Rhabdoviridae

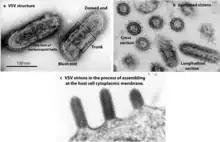
Electron micrograph illustrating the VSV structure and assembly

The L protein has a lot of enzymatic activity such as RNA replication, capping mRNAs phosphorylation of P. L protein gives feature in about replication in cytoplasm. Transcription results in five monocistronic mRNAs being produced because the intergenic sequences act as both termination and promoter sequences for adjacent genes. This type of transcription mechanism is explained by stop-start model (stuttering transcription). Owing to stop-start model, the large amounts of the structural proteins are produced. According to this model, the virus-associated RNA polymerase starts firstly the synthesis of leader RNA and then the five mRNA which will produce N, P, M, G, L proteins, respectively. After the leader RNA was produced, the polymerase enzyme reinitiates virion transcription on N gene and proceeds its synthesis until it ends 3′ end of the chain. Then, the synthesis of P mRNAs are made by same enzyme with new starter sinyal. These steps continue until the enzyme arrives the end of the L gene. During transcription process, the polymerase enzyme may leave the template at any point and then bound just at the 3′ end of the genome RNA to start mRNA synthesis again. This process will results concentration gradient of the amount of mRNA based on its place and its range from the 3′ end. In the circumstances, the amounts of mRNA species change and will be produced N>P>M>G>L proteins. During their synthesis the mRNAs are processed to introduce a 5' cap and a 3’ polyadenylated tail to each of the molecules. This structure is homologous to cellular mRNAs and can thus be translated by cellular ribosomes to produce both structural and non-structural proteins.